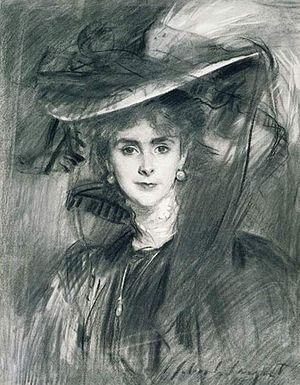
Olga, baronne de Meyer, née Olga Caracciolo, est une personnalité du grand monde de la fin du XIXᵉ siècle et du début du XXᵉ siècle qui posa pour plusieurs artistes mondains. Née au Royaume-Uni, elle devient une femme de lettres et une figure du monde de la mode du début du XXᵉ siècle.